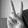
ASL letter: V